Garudapterus

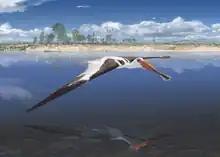
Life restoration of "Lusognathus", thought to be a very close relative

The Phra Prong geologic locality in the Phanom Dong Rak mountain range of Sa Kaeo Province, Eastern Thailand first attracted interest for its fossils in 2002, when the remains of sauropod dinosaurs were reported from the site. Since then, various other vertebrate remains have been discovered from the site. In 2023, part of the skull of a pterosaur was discovered alongside five teeth. It constituted the first skull remains of a pterosaur from Thailand, which had previously only yielded various body fossils. The locality is not assigned to any specific geological formation, but it is thought to be equivalent in age to the rocks of the Sao Khua Formation; both are part of the larger Khorat Group. An earlier 2019 study described a similar tooth from the Sao Khua Formation itself.